Mullaperiyar Dam

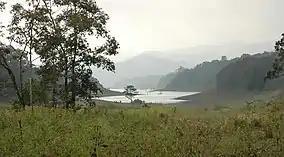

The Mullaperiyar Dam is a gravity dam made with concrete prepared from limestone and "surkhi" (burnt brick powder), and faced with rubble. Gravity dams use their weight and the force of gravity to support the reservoir and remain stable. The main dam has a maximum height of and length of . Its crest is wide while the base has a width of . It consists of a main dam, spillway on its left and an auxiliary dam (or "baby dam") to the right. Its reservoir can withhold of water, of which is active (live) storage.